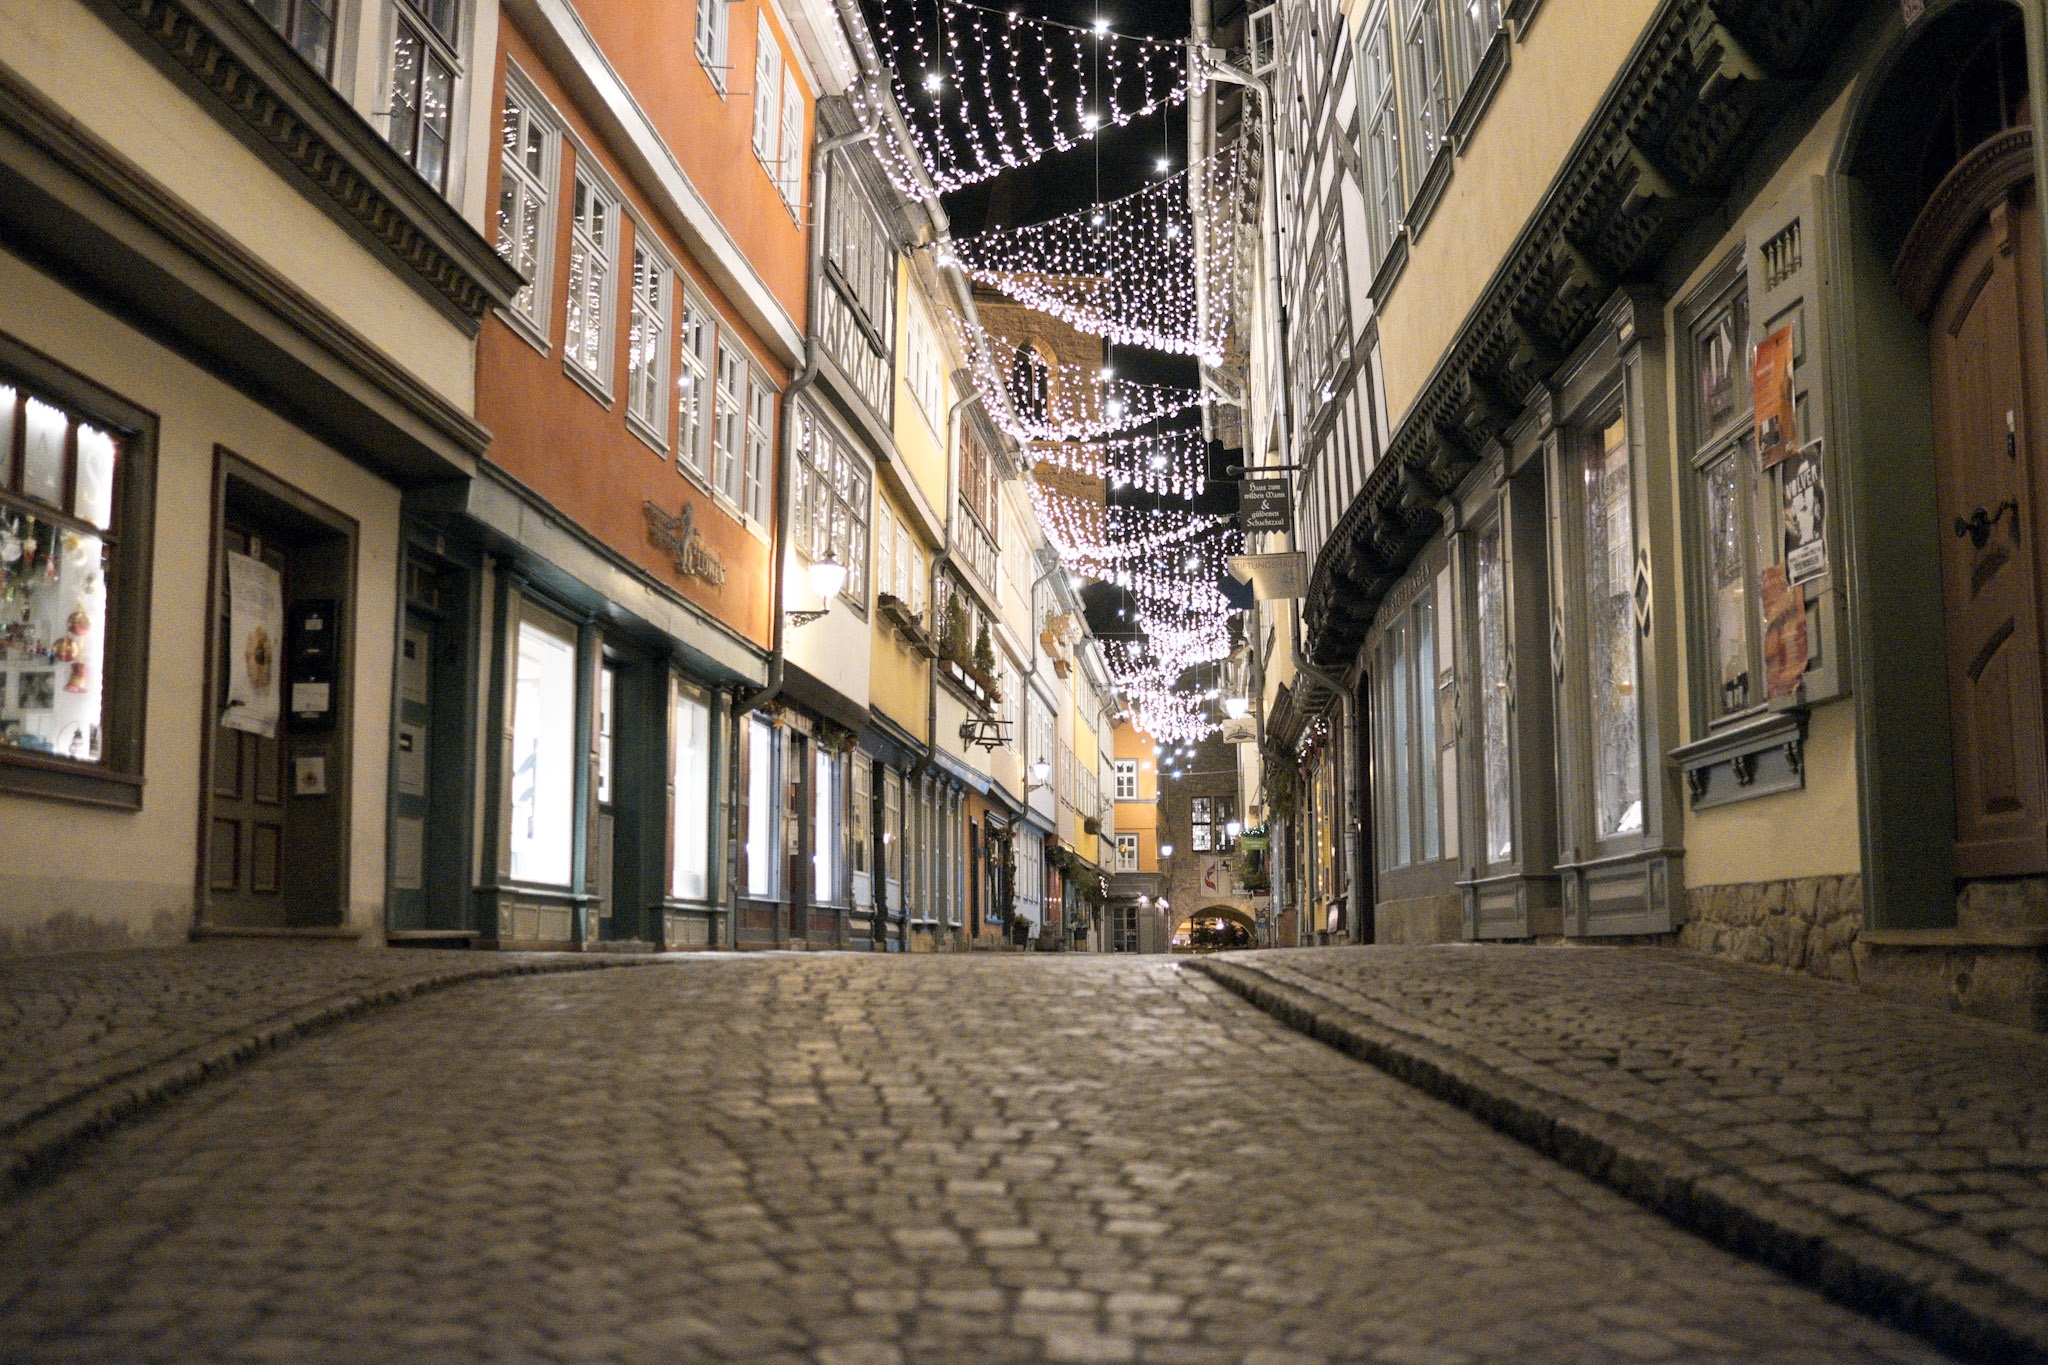
tree, sky, road, street, window, town, building, alley, city, downtown, facade, lane, christmas, advent, infrastructure, christmas market, metropolis, erfurt, neighbourhood, urban area, chandler bridge